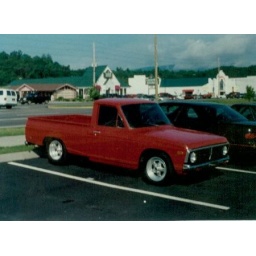
1990`s car shows...found the old pictures in shoe box.